Pallai

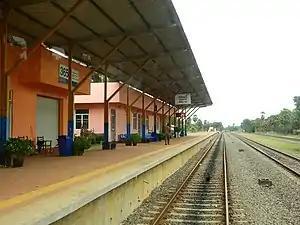
The railway station in December 2019.

It is served by a railway station on the national network which was out of use due to war damage. In 2009, agreements were made to restore the line back into service. The railway resumed operation on 4 March 2014.